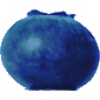
Label: huckleberry